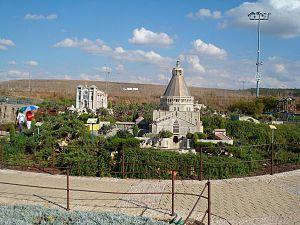
Parc Mini-Israël - maquette de la basilique de l'annonciation à Nazareth